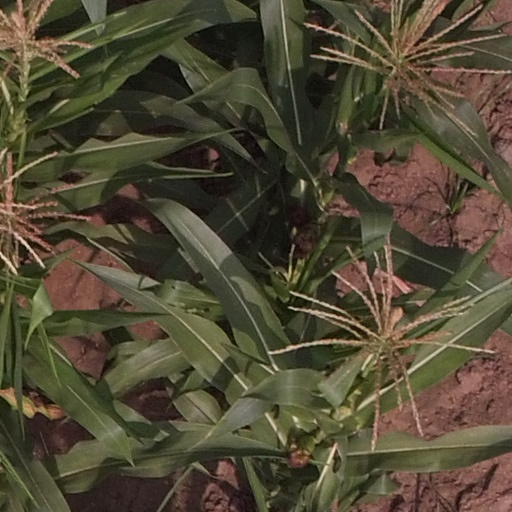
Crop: maize; corn